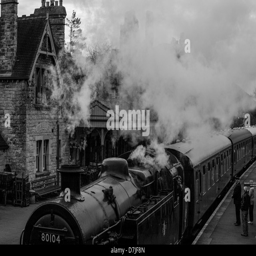
black and white image of steam train arriving at village , a location